Hervé Della Maggiore

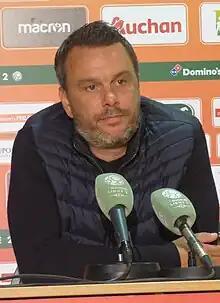
Della Maggiore in 2018

Hervé Della Maggiore (born 17 August 1972) is a French football coach and a former midfielder. He is the manager of club Orléans.